History of socialism

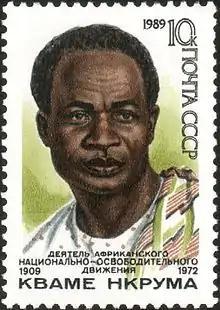
Kwame Nkrumah, the first president of Ghana and theorist of African socialism, on a Soviet Union commemorative postage stamp

The Russian Revolution of October 1917 brought about the definitive ideological division between Communists as denoted with a capital "C" on the one hand and other communist and socialist trends such as anarcho-communists and social democrats, on the other. The Left Opposition in the Soviet Union gave rise to Trotskyism which was to remain isolated and insignificant for another fifty years, except in Sri Lanka where Trotskyism gained the majority and the pro-Moscow wing was expelled from the Communist Party.